Jeopardy!

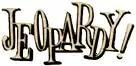
The text "Jeopardy!" in a stylized font with staggered letters

In a 1963 Associated Press profile released shortly before the original "Jeopardy!" series premiered, Merv Griffin offered the following account of how he created the quiz show: